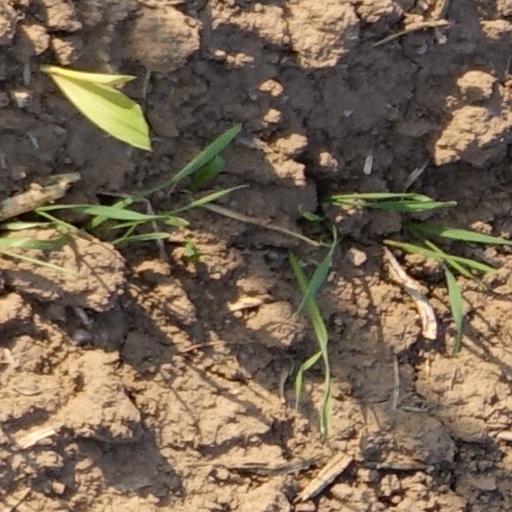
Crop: wheat